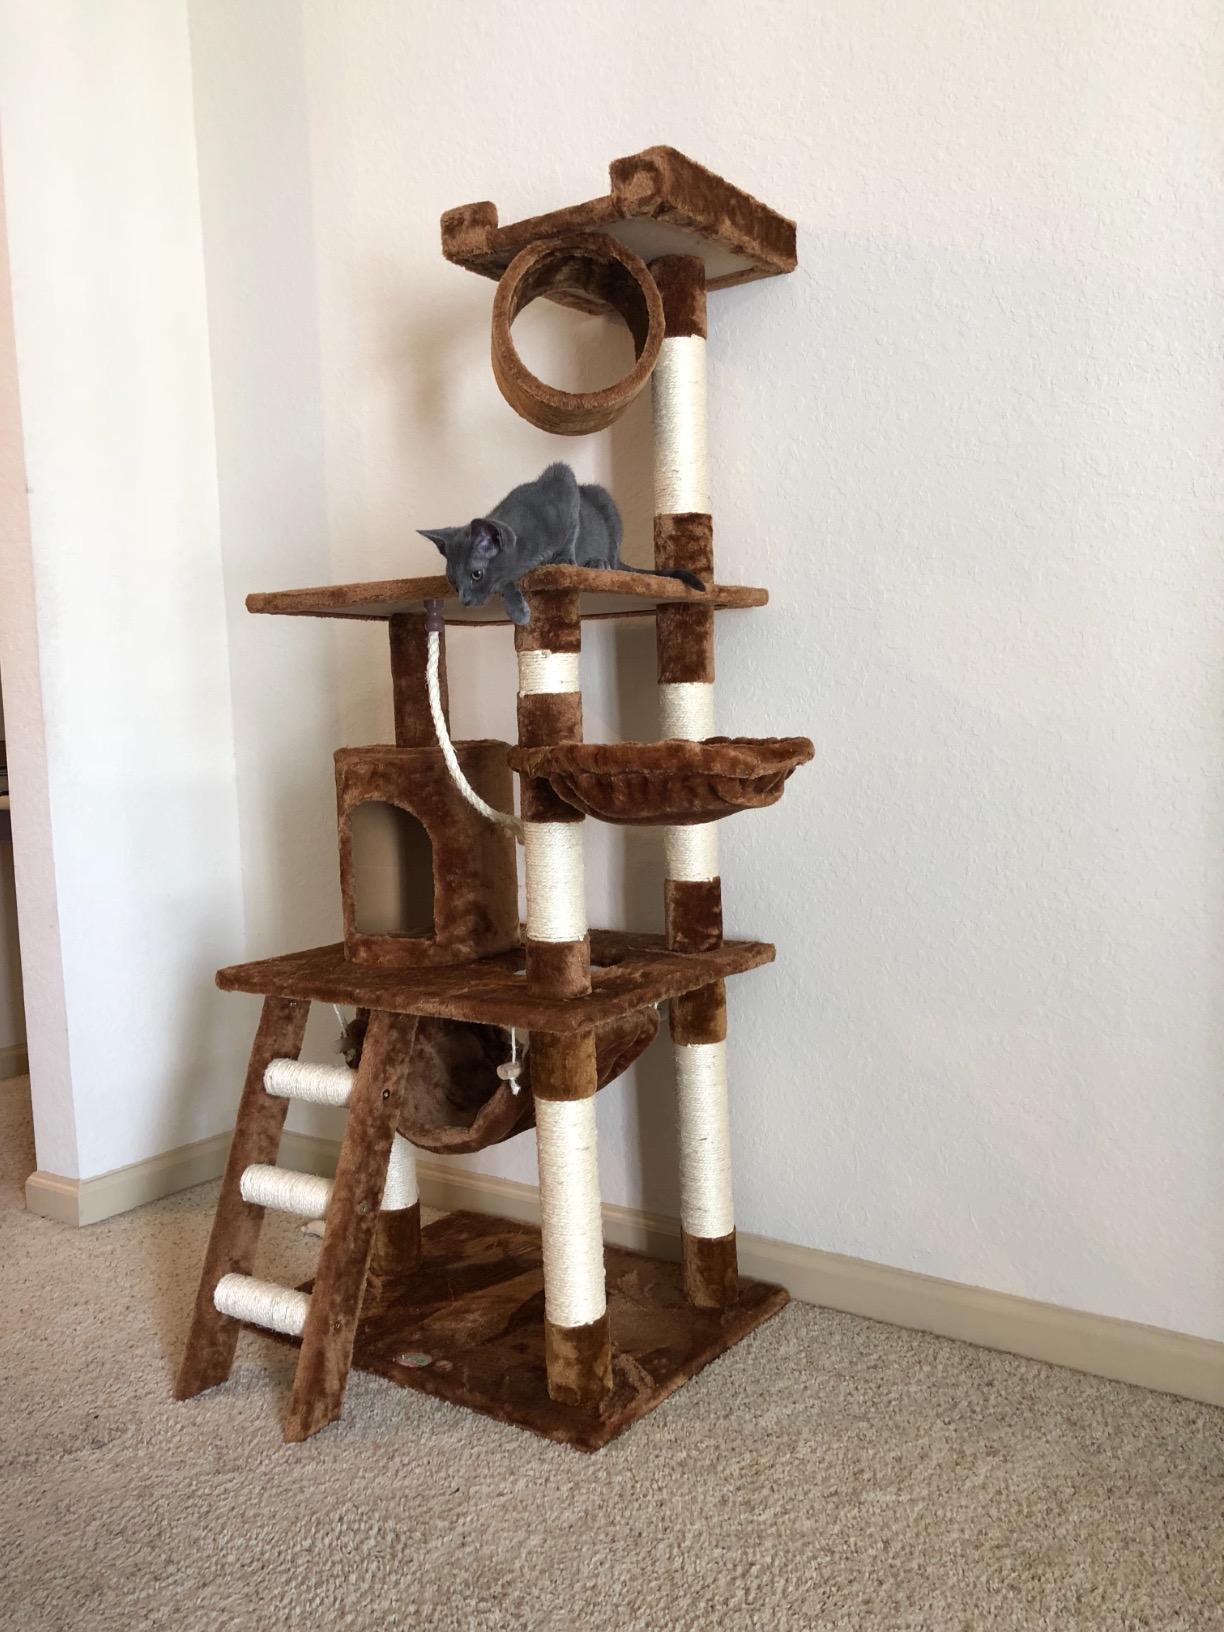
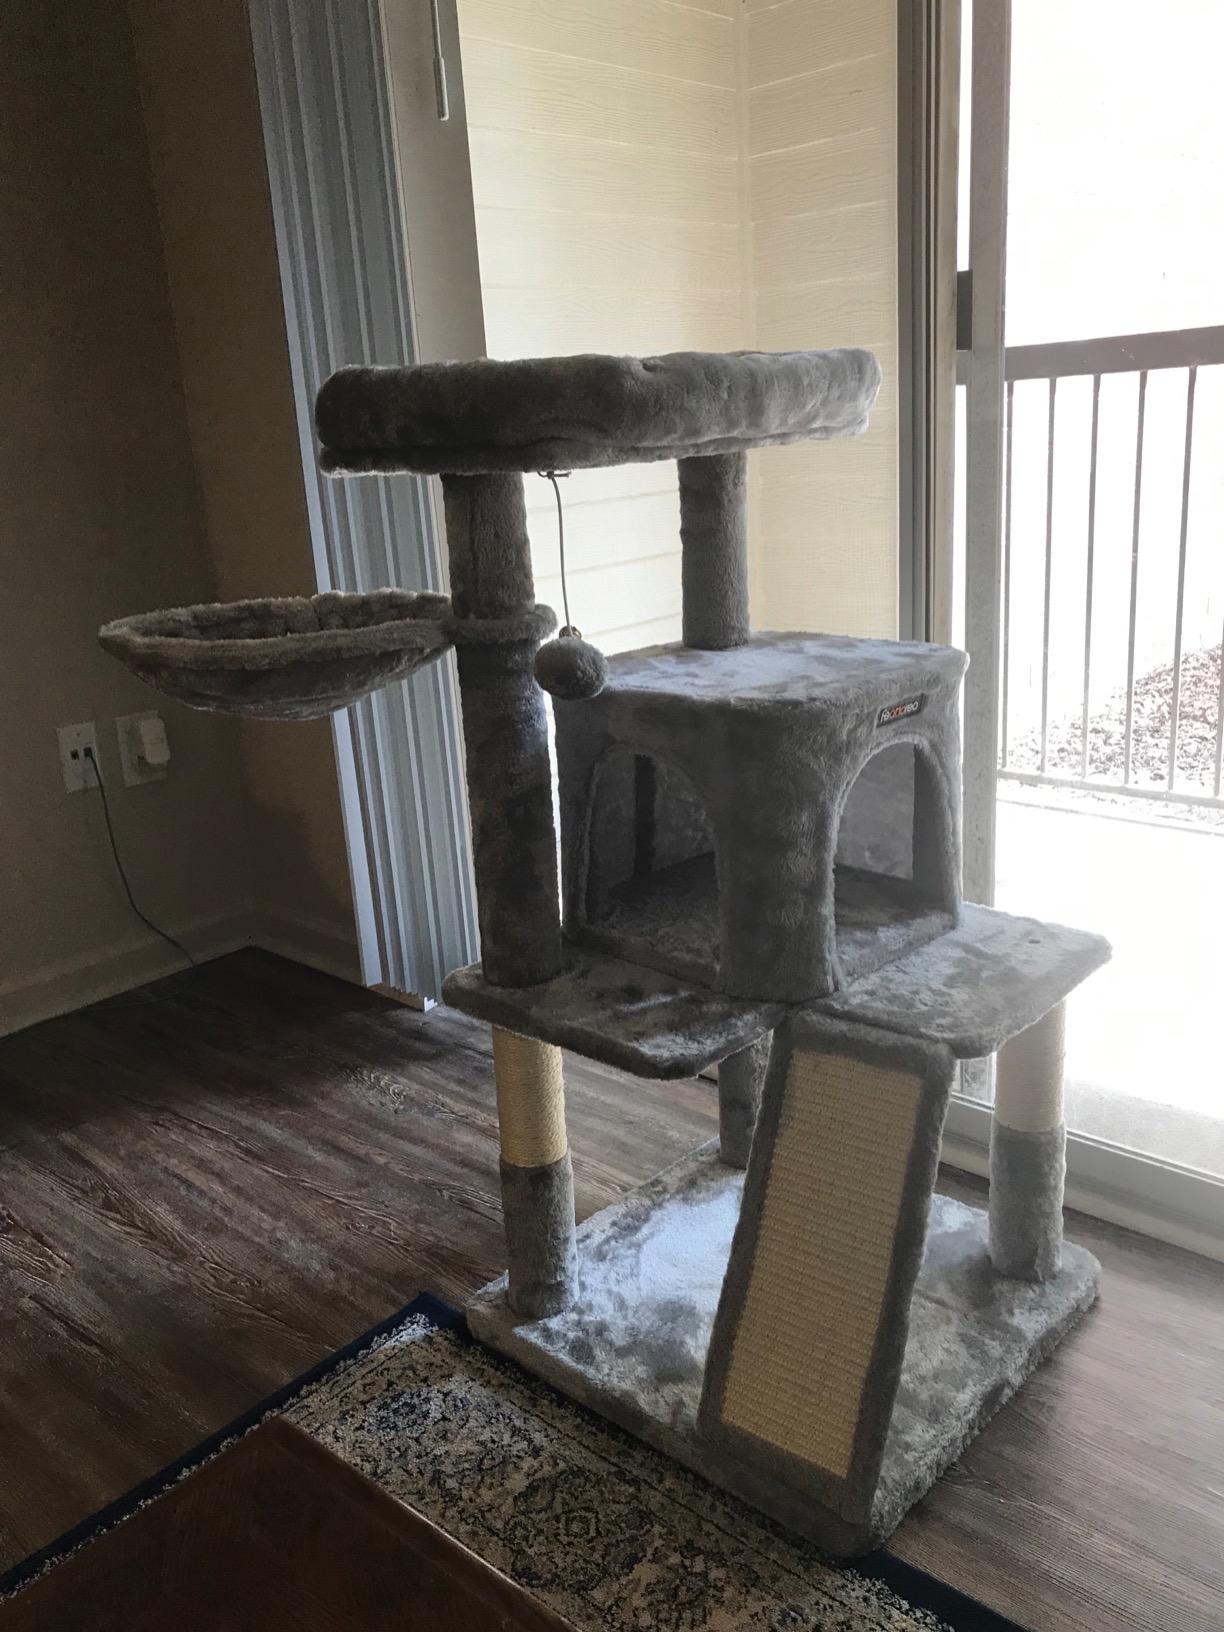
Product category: items_cat tree
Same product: no